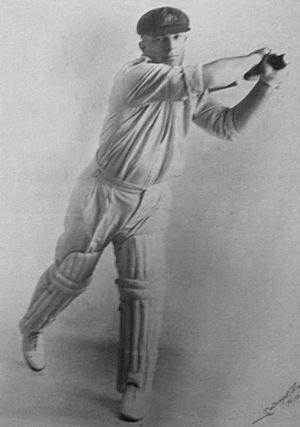
L'équipe d’Australie de cricket représente l’Australie dans les compétitions internationales majeures, comme la Coupe du monde de cricket, et dans les trois principales formes de cricket international : le Test cricket, le One-day International et le Twenty20 international.
Charles George Macartney était un joueur de cricket australien. Il a disputé son premier test pour l'équipe d'Australie en 1907. Il était all-rounder.